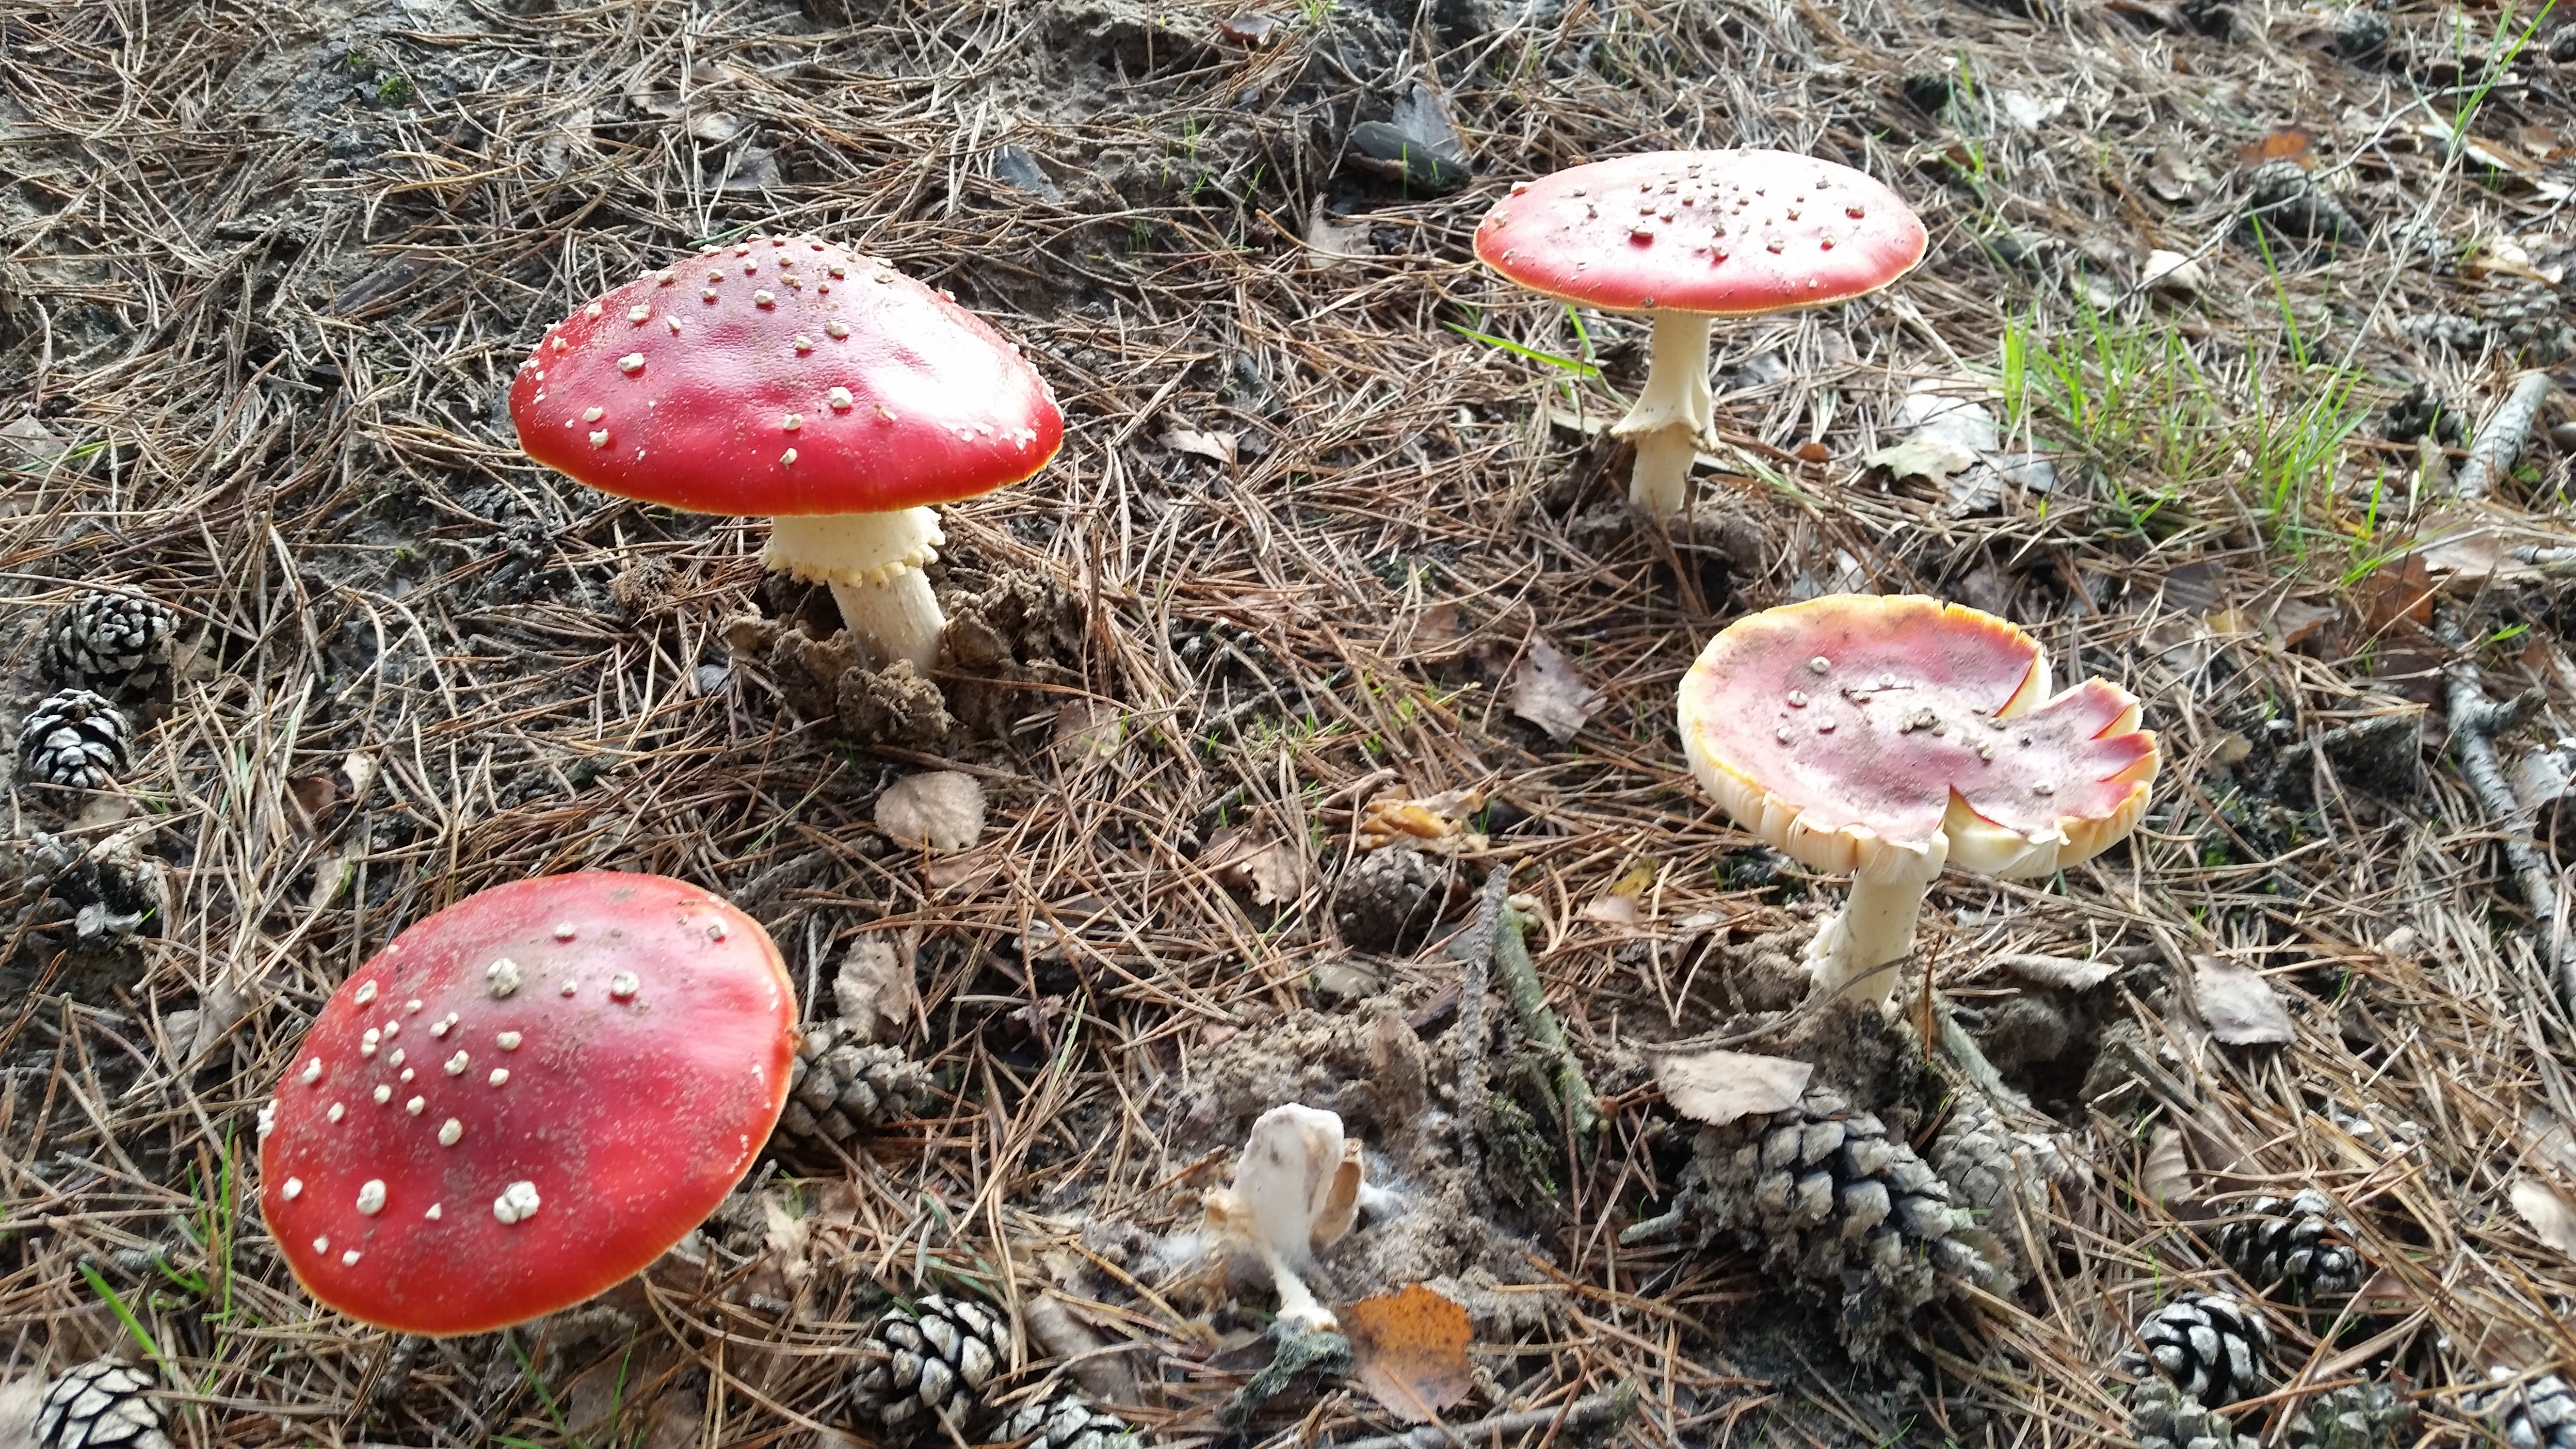
nature, forest, autumn, soil, mushroom, fungus, mushrooms, fly agaric, agaric, bolete, agaricus, matsutake, edible mushroom, medicinal mushroom, agaricomycetes, agaricaceae, champignon mushroom, penny bun